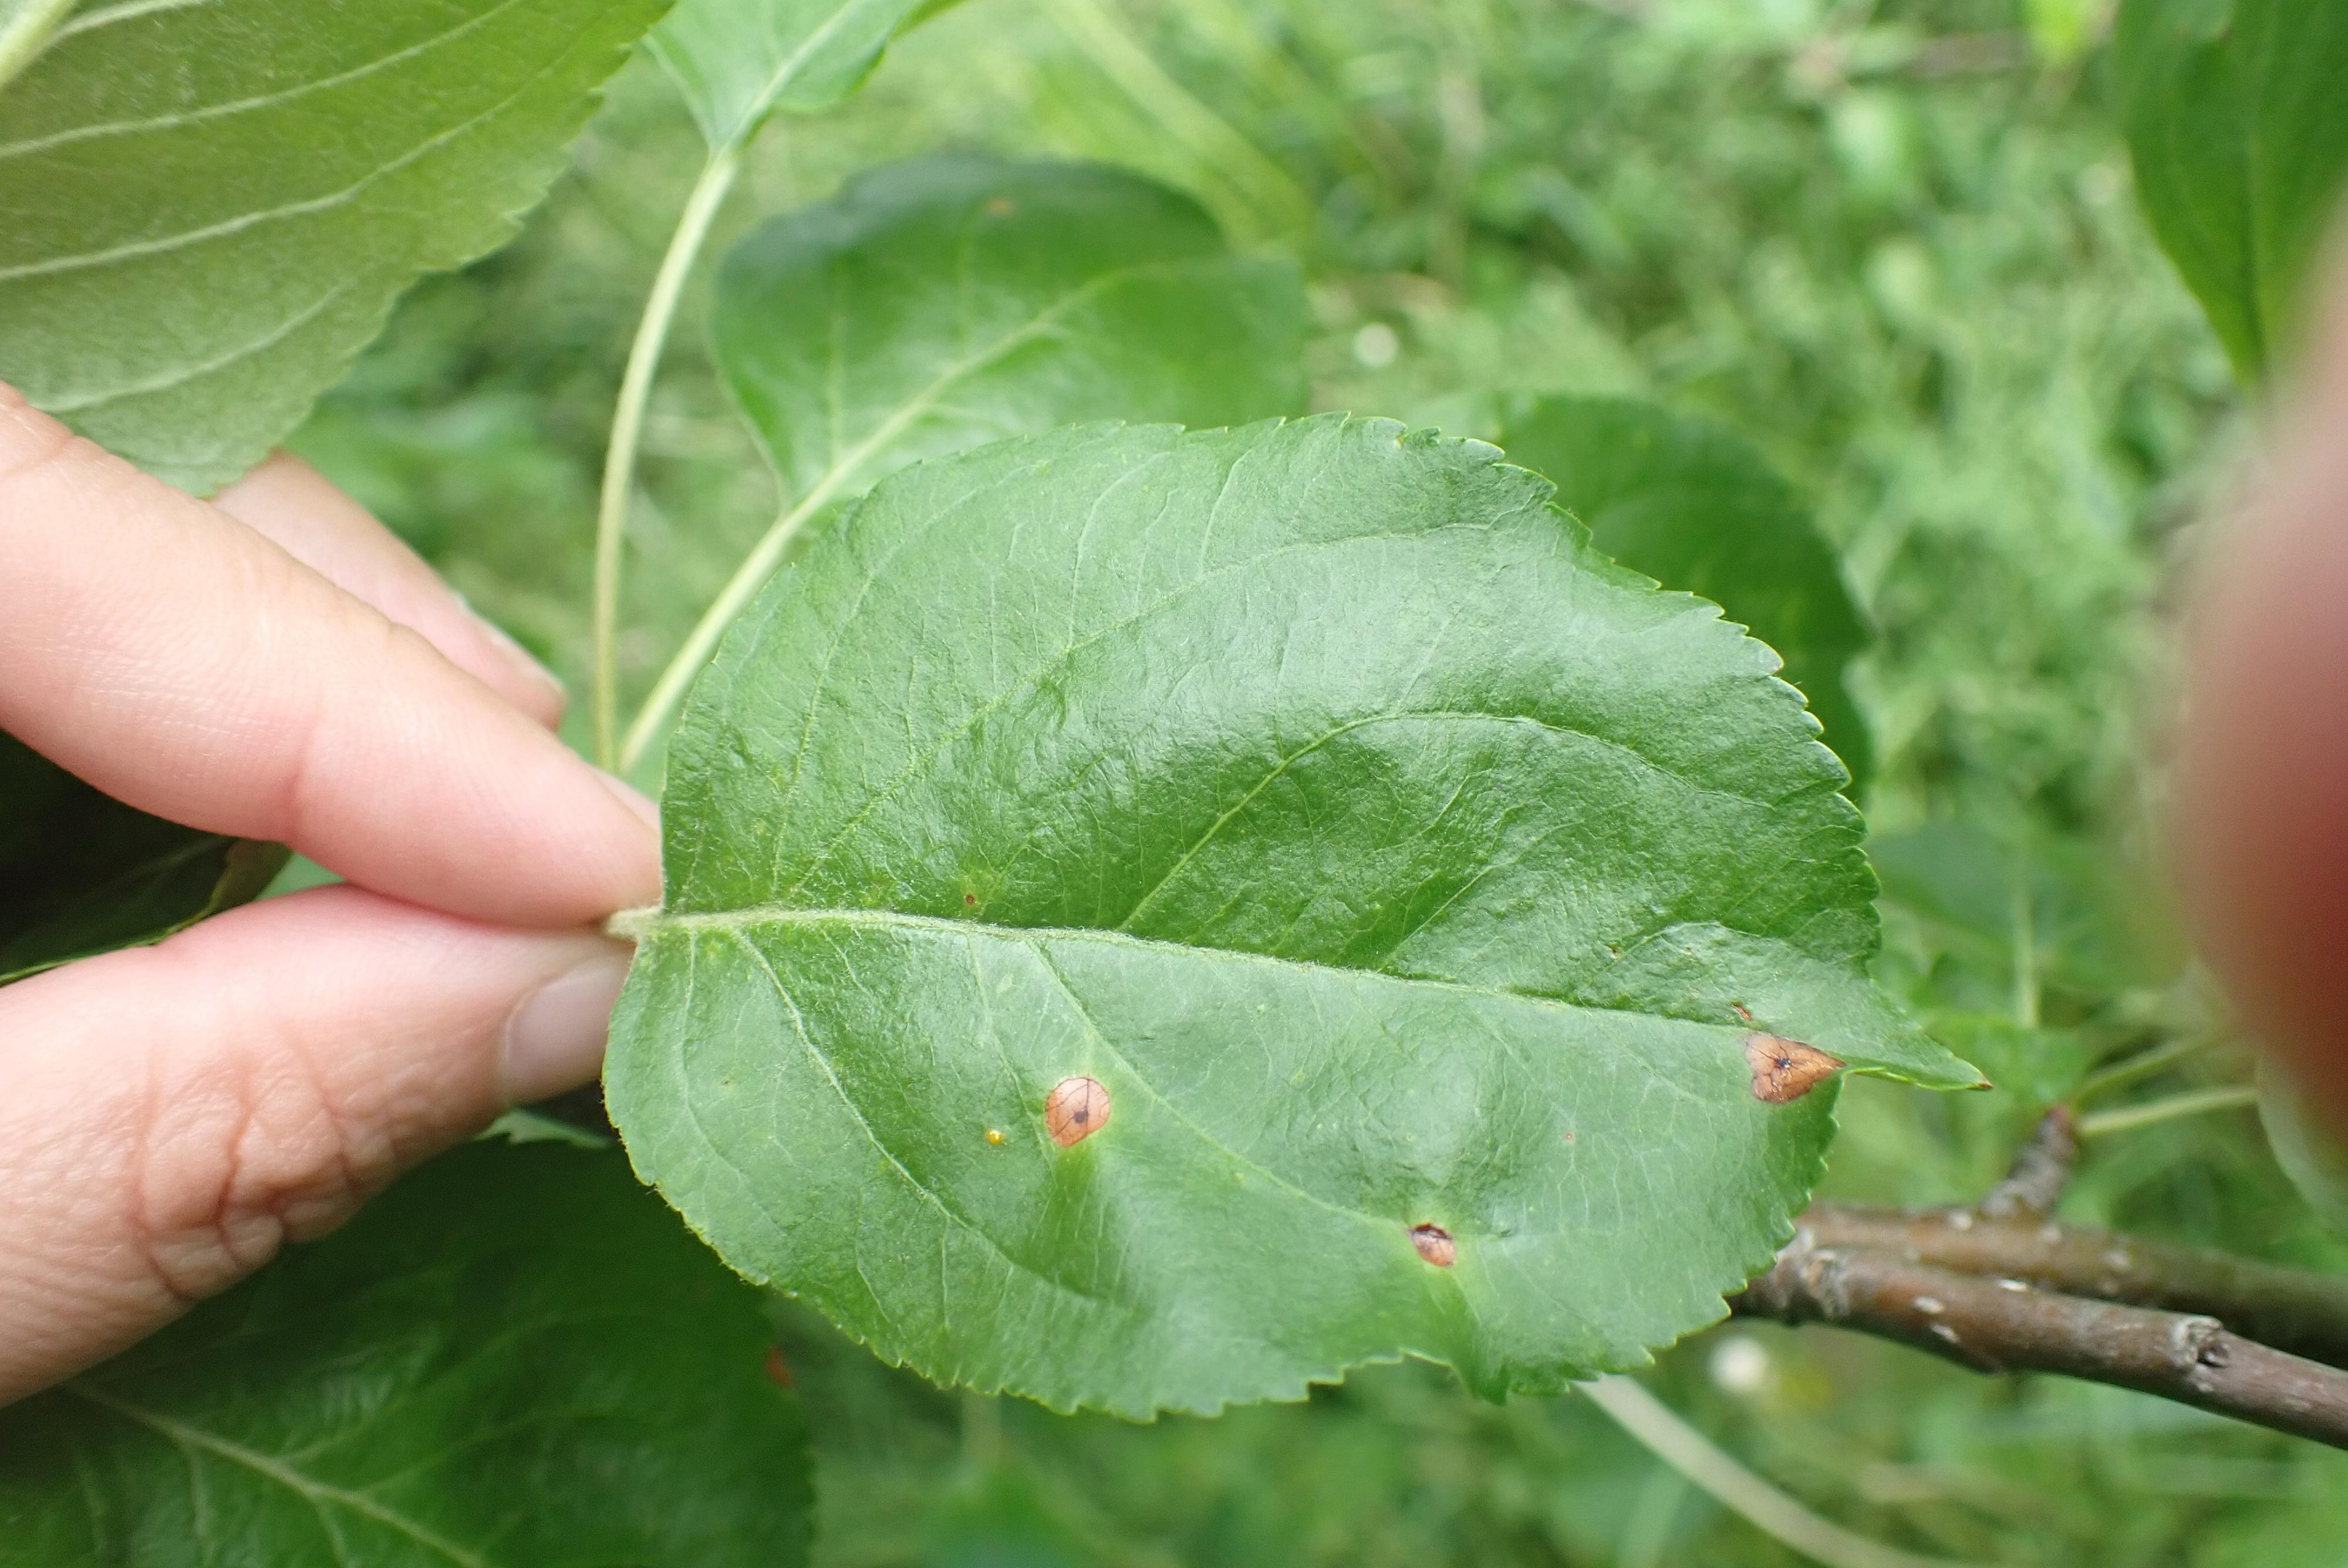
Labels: frog_eye_leaf_spot